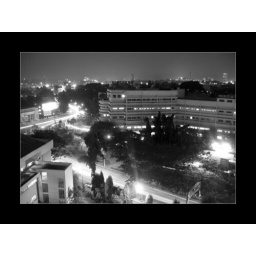
A view from the cafeteria on the 7th floor at night in black &amp;amp; white